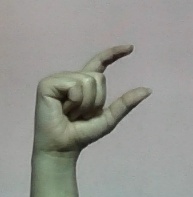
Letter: dal